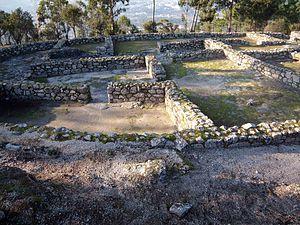
Cet article recense les monuments nationaux du district de Porto, au Portugal.